Comic Sans

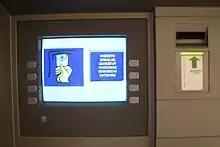
The user interface for a Latin-language automated teller machine in the Vatican City uses Comic Sans for its text prompts.

Comic Sans status as a meme became a defining point in its legacy. Because of this, many people began to use the font with irony and sarcasm in internet memes and pop culture. It has also been used in political campaigns and the communications of public figures, which has drawn some attention.